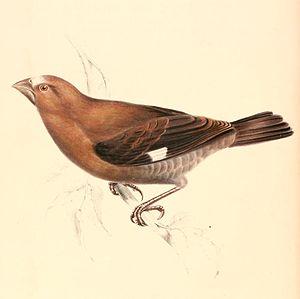
«